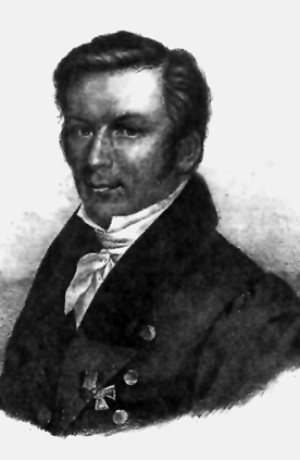
Johann Friedrich von Eschscholtz
Johann Friedrich von Eschscholtz
Johann Friedrich von Eschscholtz var en russisk, eller rettere baltisk-tysk, læge, botaniker og zoolog.